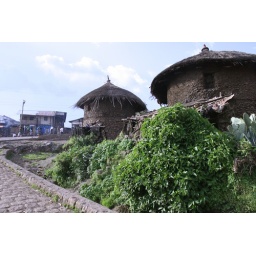
Lalibela houses by the road